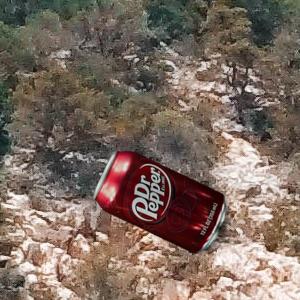
Label: cans